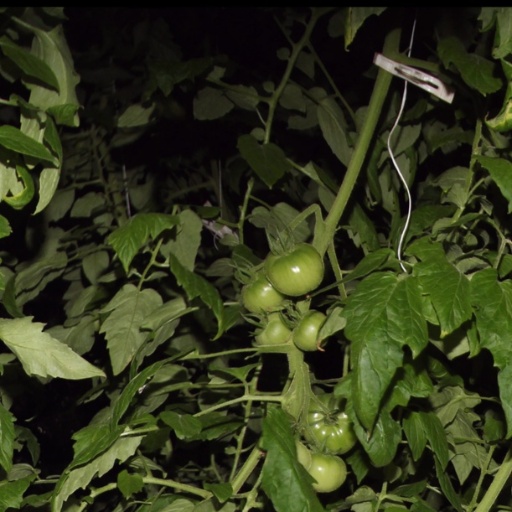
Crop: tomato